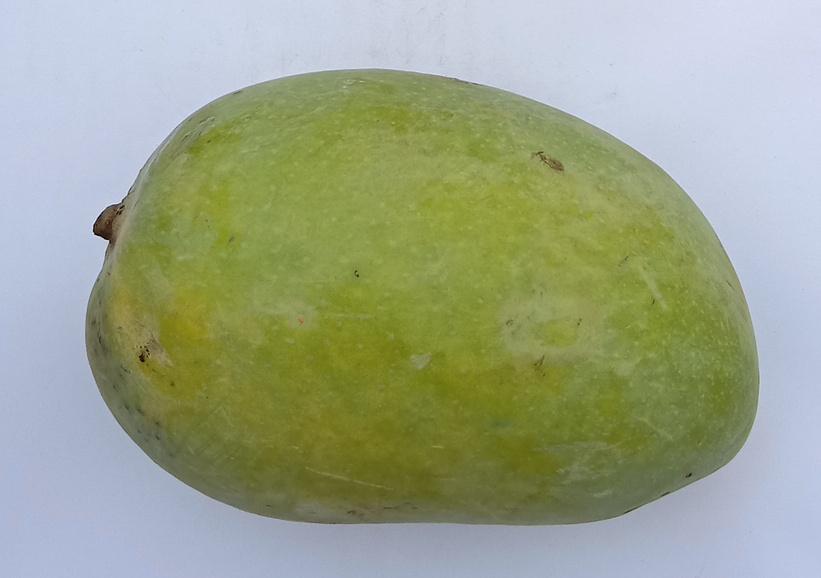
Mango variety: Chaunsa (White)